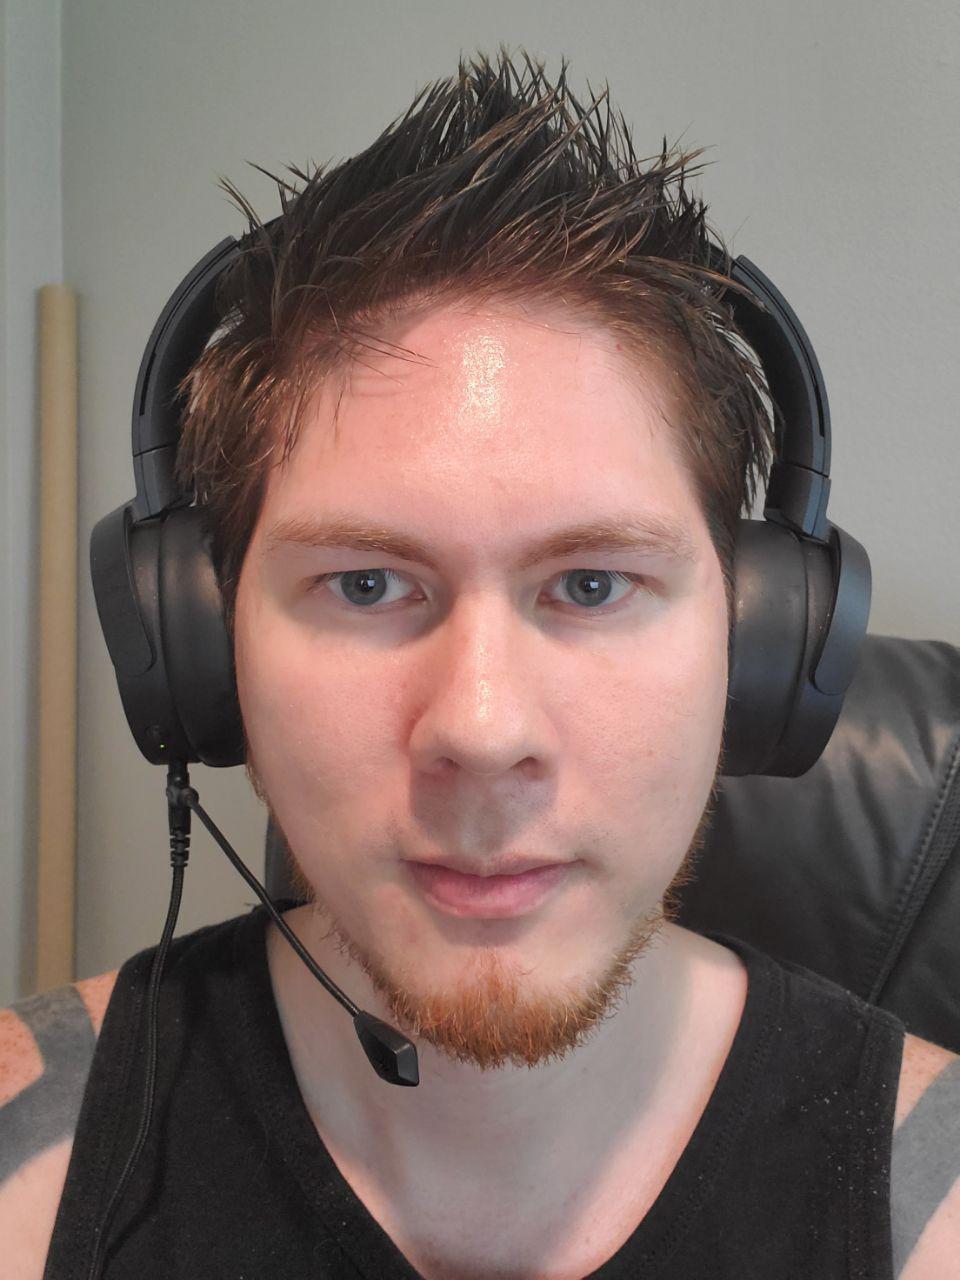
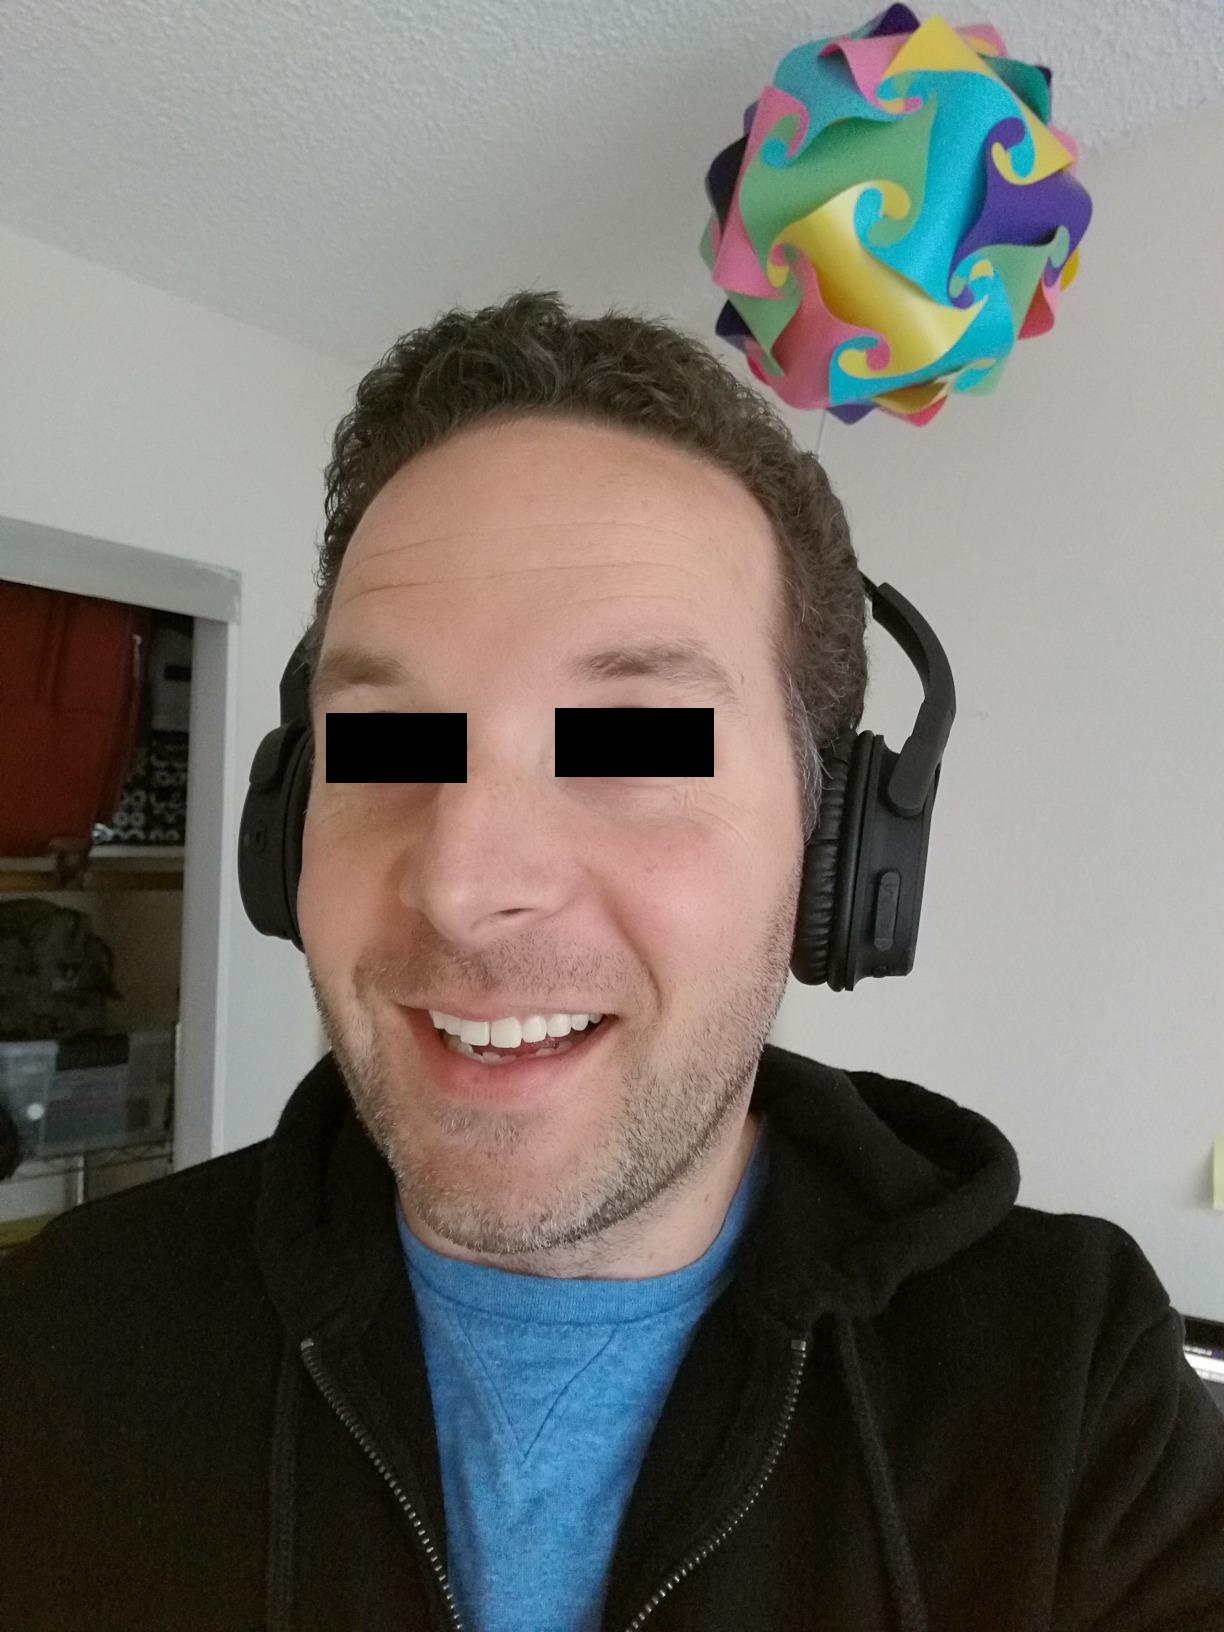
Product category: headphones
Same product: no